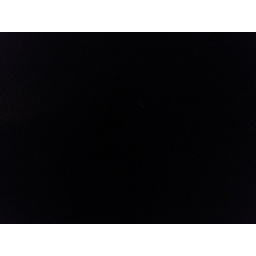
labor day weekend at the lake house in bridgman, michigan with 17 of our closest friends :D